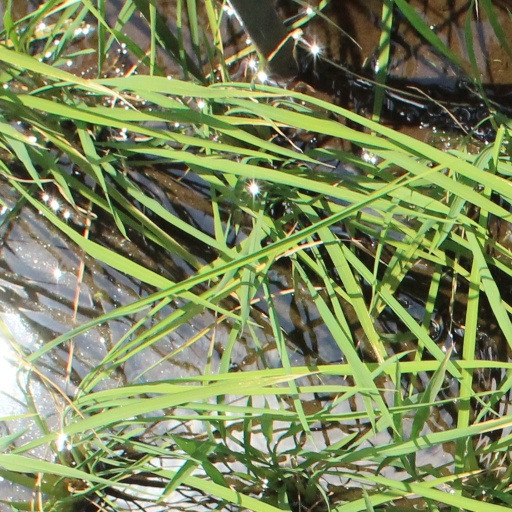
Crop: rice